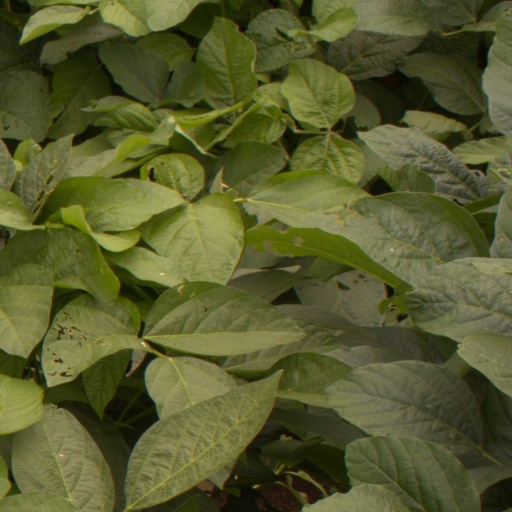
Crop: soybean